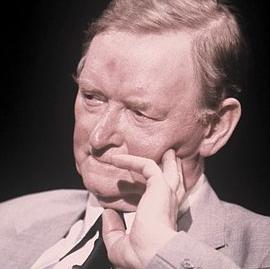
Age: 72